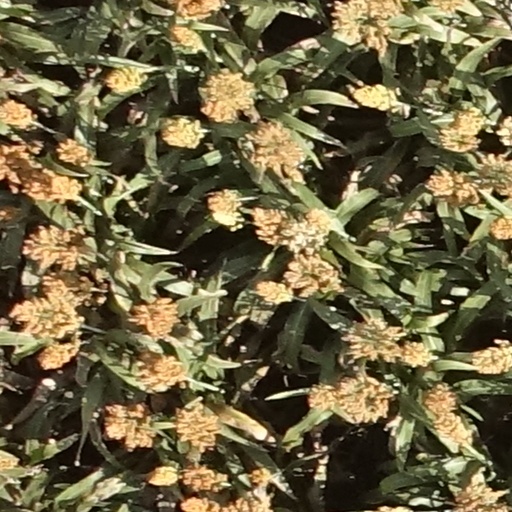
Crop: sorghum